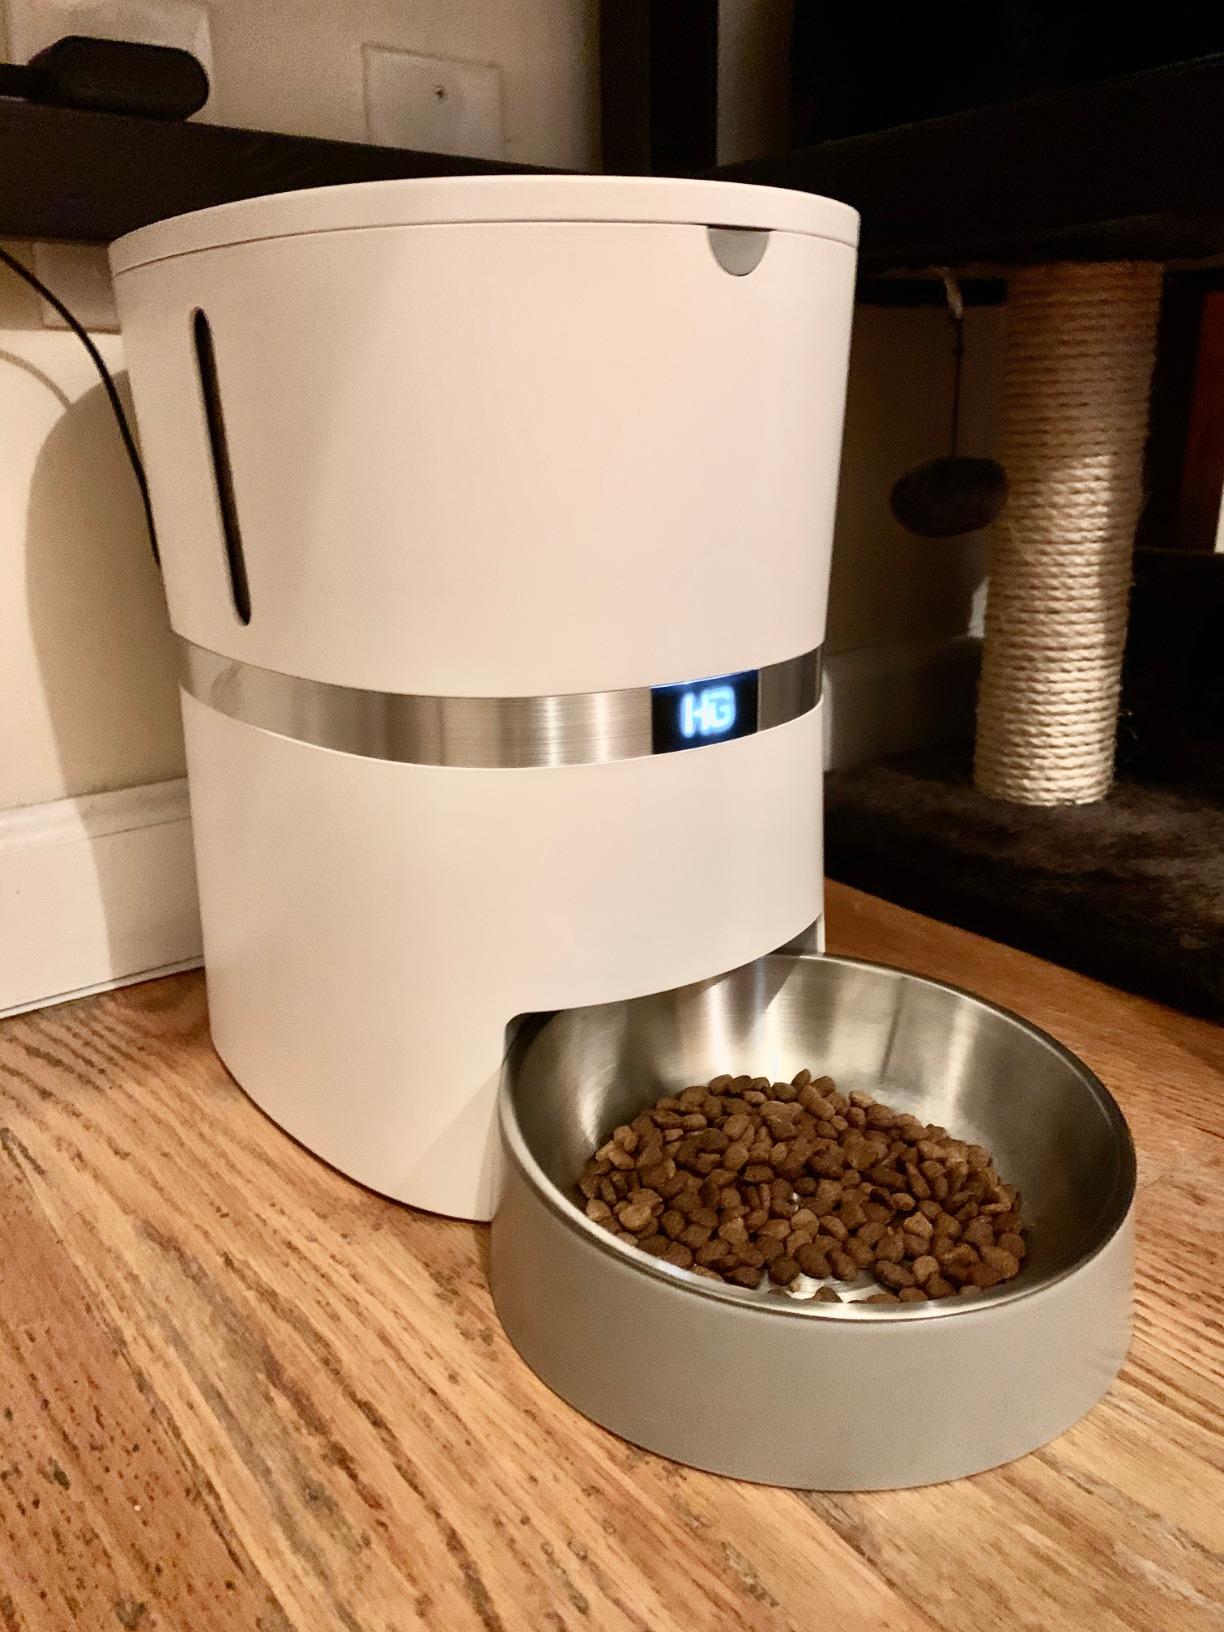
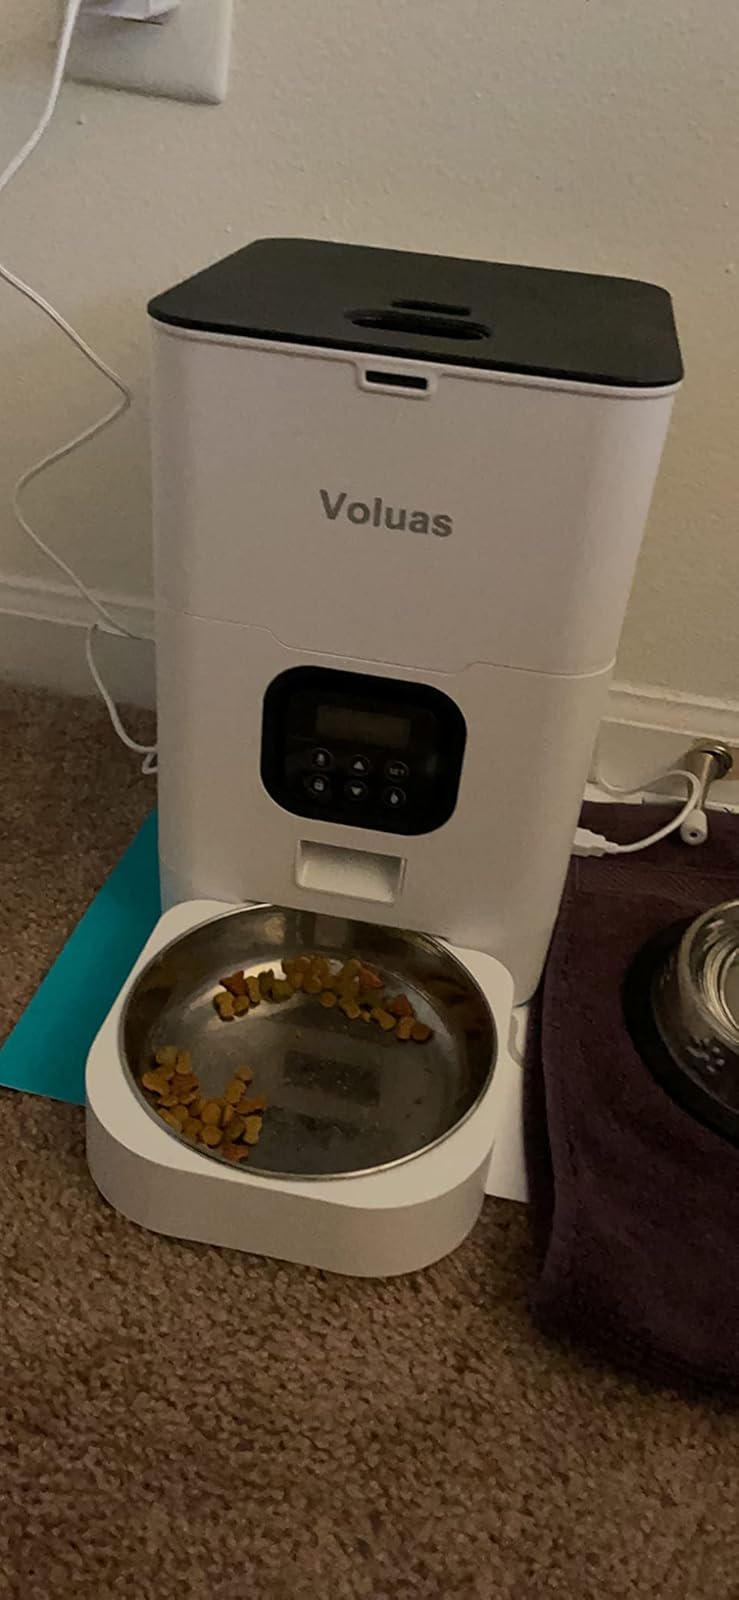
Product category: items_feeder
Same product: no